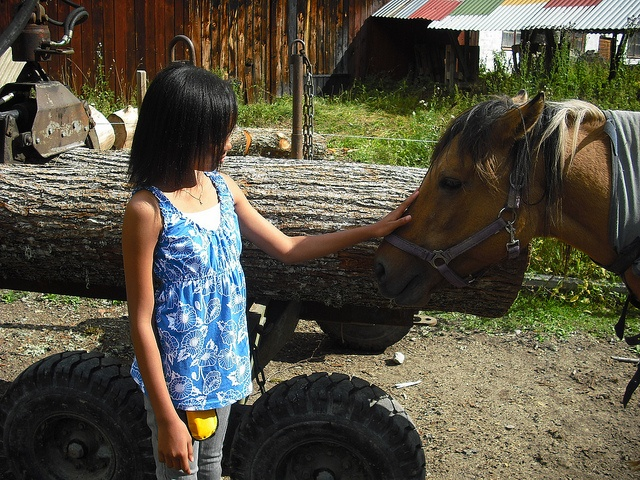
A pretty young lady petting a brown horse
Young woman petting pony near log on wheels.
A girl petting a horse on the nose.
A small girl next to a leg strokes a pony's nose.
A young girl petting the nose of a brown horse.